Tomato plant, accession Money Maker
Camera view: horizontal (90 deg, fisheye); turntable rotation: 300 degrees
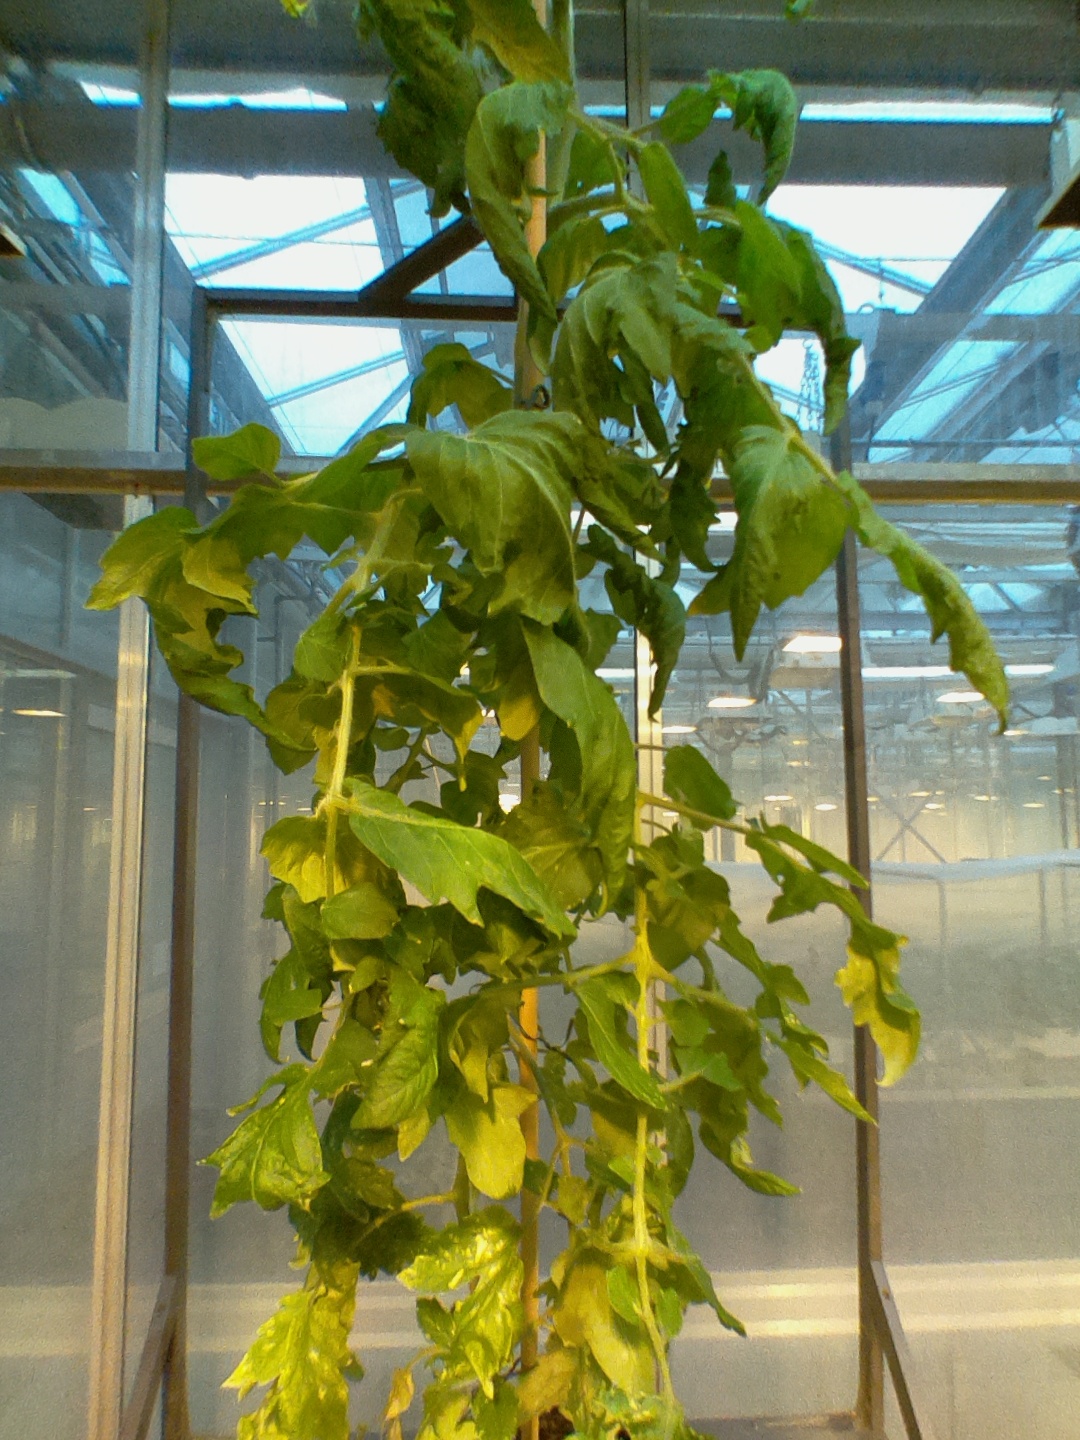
BBCH growth stage 70: Fruits at the main stem or branches visibles